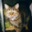
Label: cat